Franz Rautek

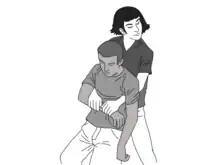
Illustration of the Rautek maneuver in progress

A person applying the Rautek maneuver brings the victim into a sitting position, making sure that both legs are free. The rescuer approaches the victim from behind, putting both their arms under their armpits. Both hands then grab one of the lower arms of the victim with all fingers and the thumbs being placed on top of that lower arm and parallel to each other (so called monkey grip). This avoids injury to the ribs of the victim by the thumb of the rescuer. The victim's arm should now be horizontal and pressed across their chest. Gently lifting the upper body of the victim by the grabbed arm and supporting them with the rescuer's thigh, the victim can then be dragged backwards. The victim contacts the ground with buttocks and legs, which are not "soft parts". If a second rescuer is available, they can carry the legs.